In the Fire (film)

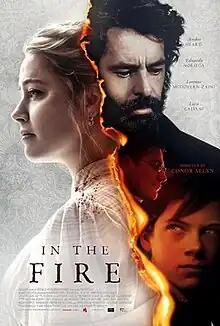
Theatrical release poster

In the Fire is a 2023 thriller film directed by Conor Allyn, from a screenplay by Allyn, Pascal Borno and Silvio Muraglia. It stars Amber Heard, Eduardo Noriega and Lorenzo McGovern Zaini.